Indubala Sukhadia

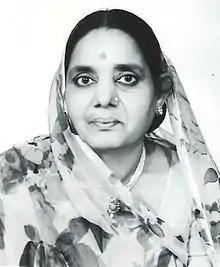

Indubala Sukhadia (2 July 1921 – 8 May 1999), wife of Mohanlal Sukhadia, was a social and political leader of Rajasthan. She was elected as Member of Parliament from Udaipur constituency in 1984. She died on May 8, 1999, at age 73 due to a cardiac arrest. She was cremated with full honours with a large number of people, including then chief minister Ashok Gehlot were present.